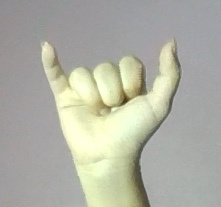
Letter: ya